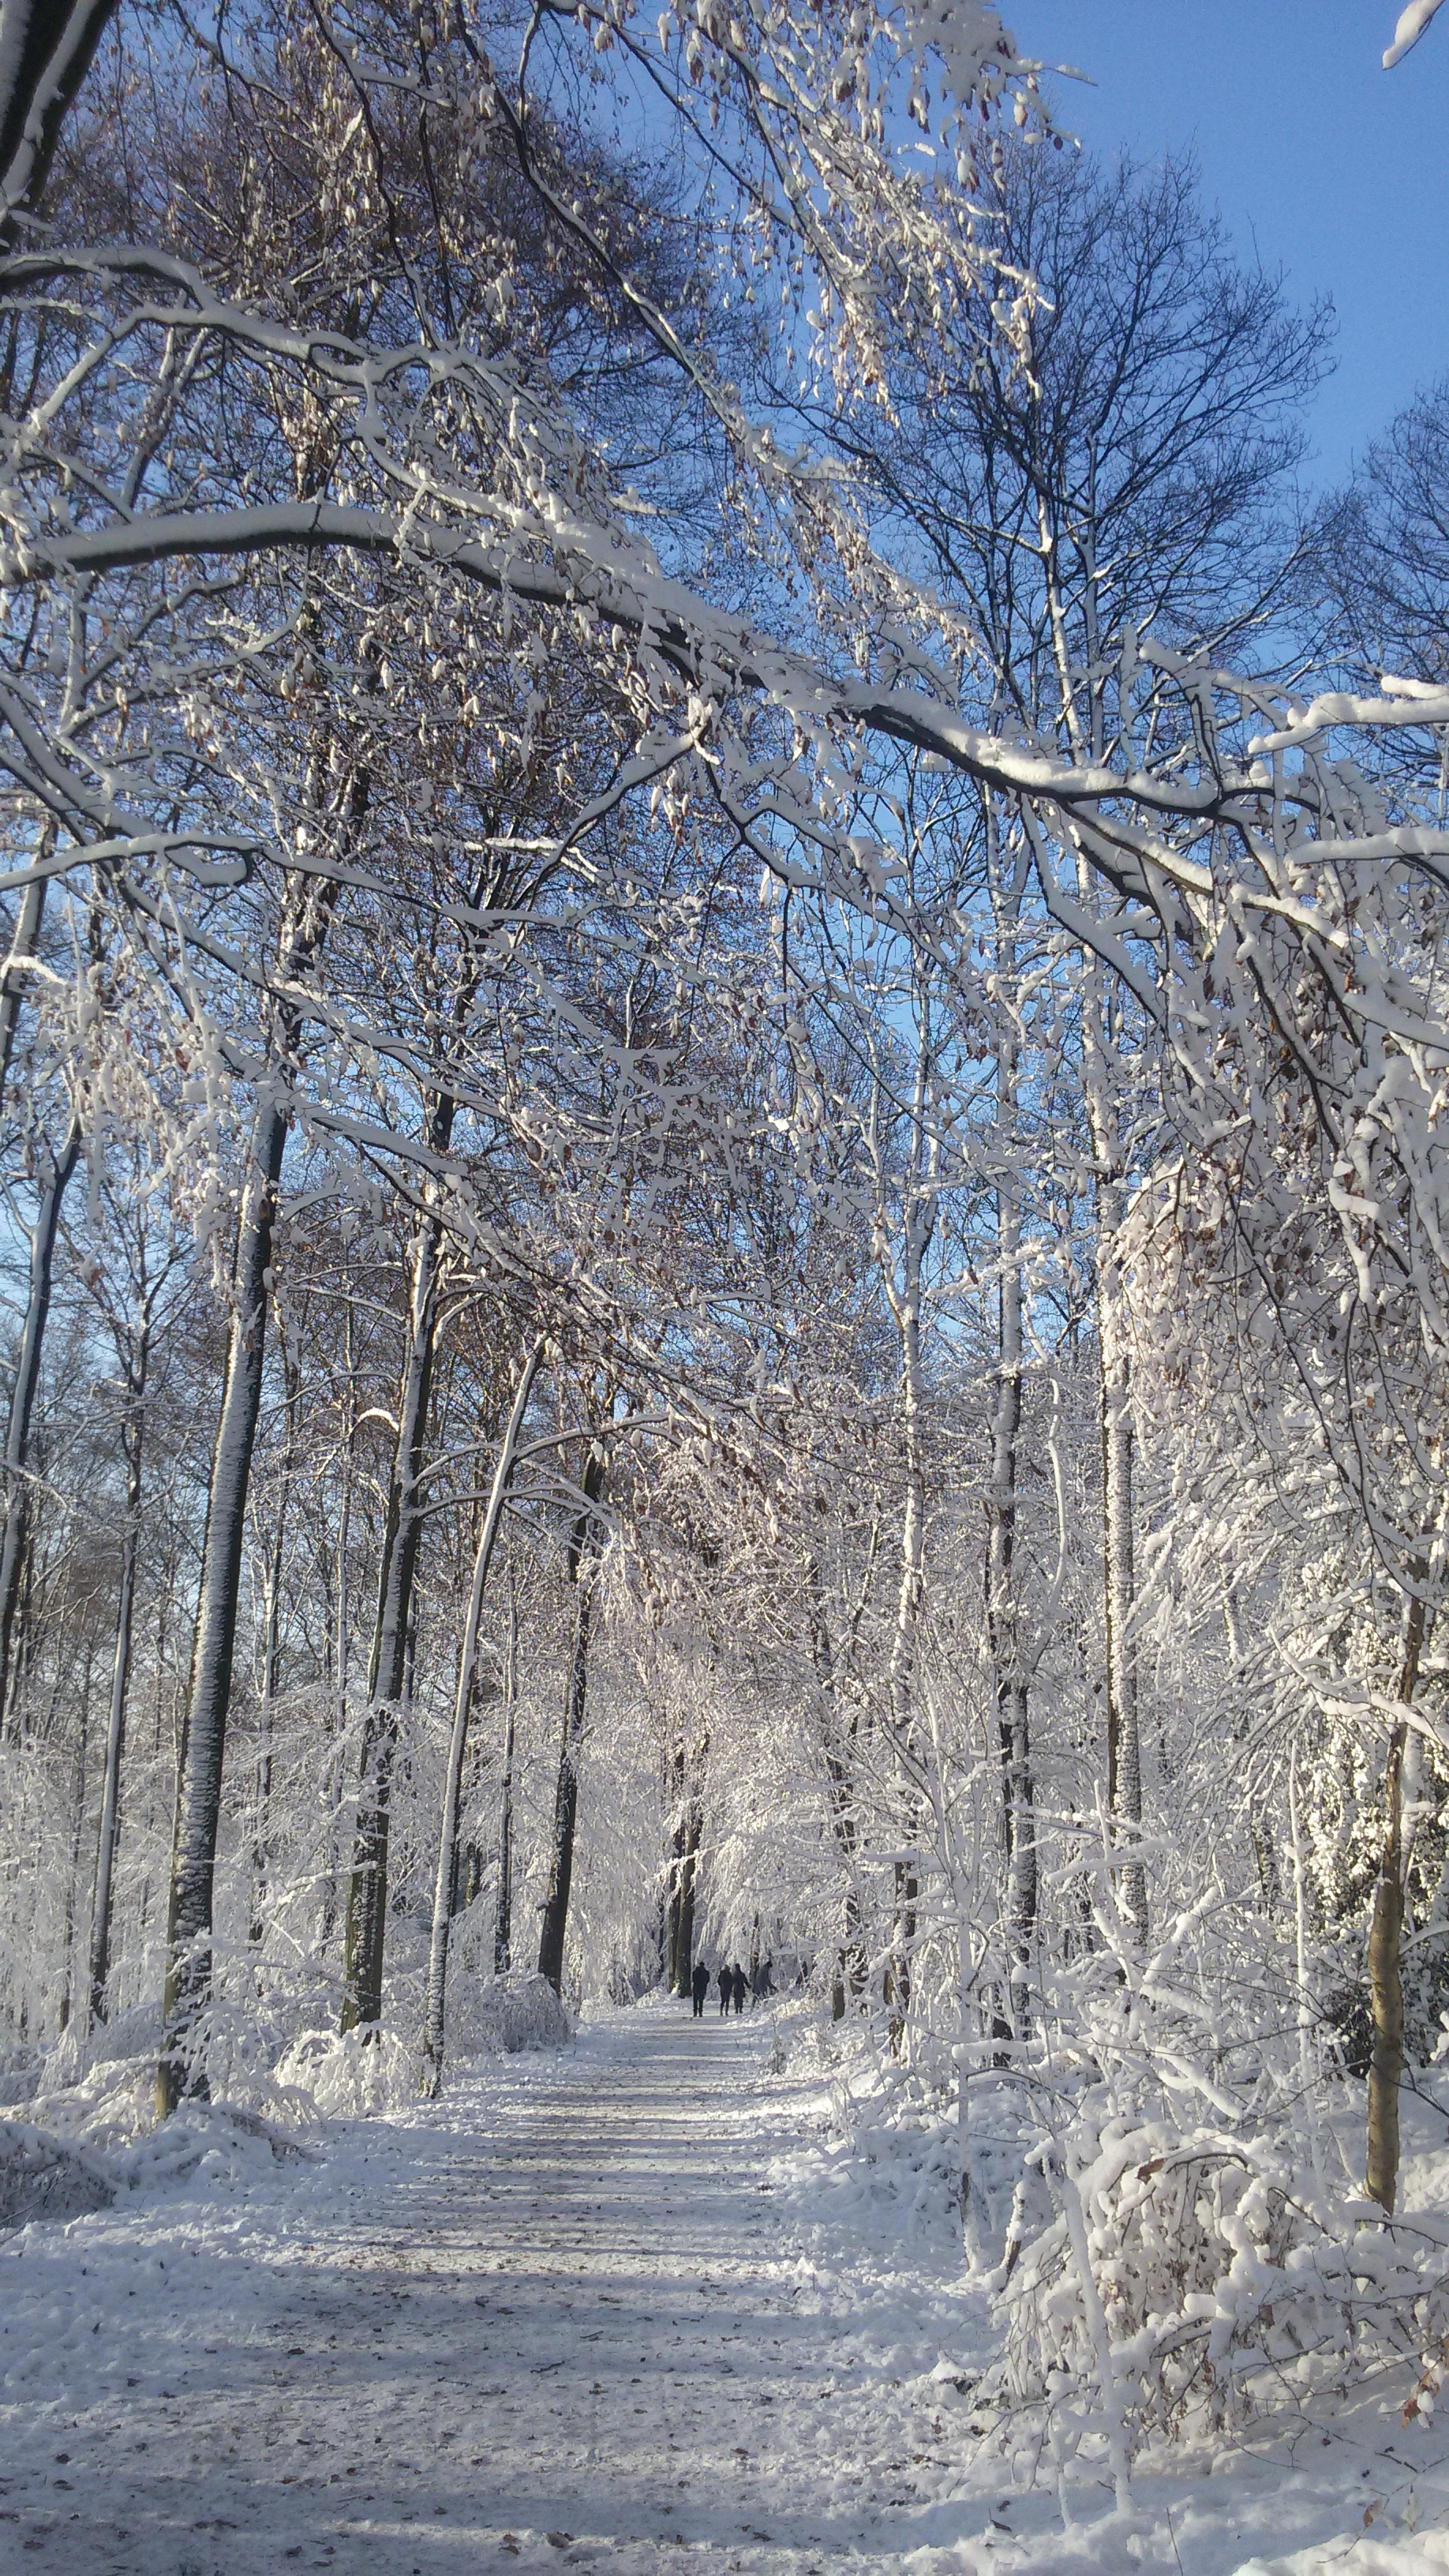
tree, nature, forest, branch, snow, cold, winter, light, plant, sky, white, flower, frost, ice, weather, snowy, blue, season, shrubs, woodland, habitat, winter forest, freezing, woody plant